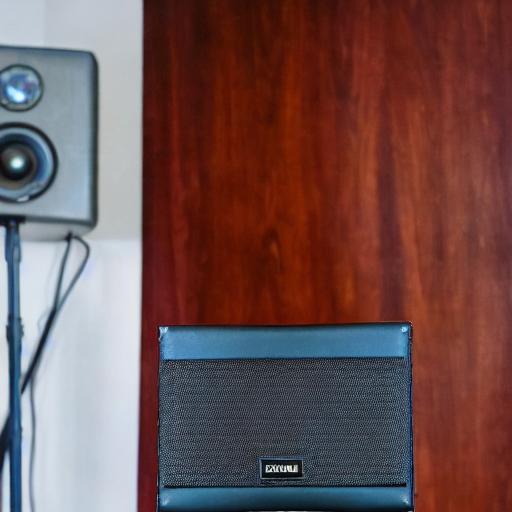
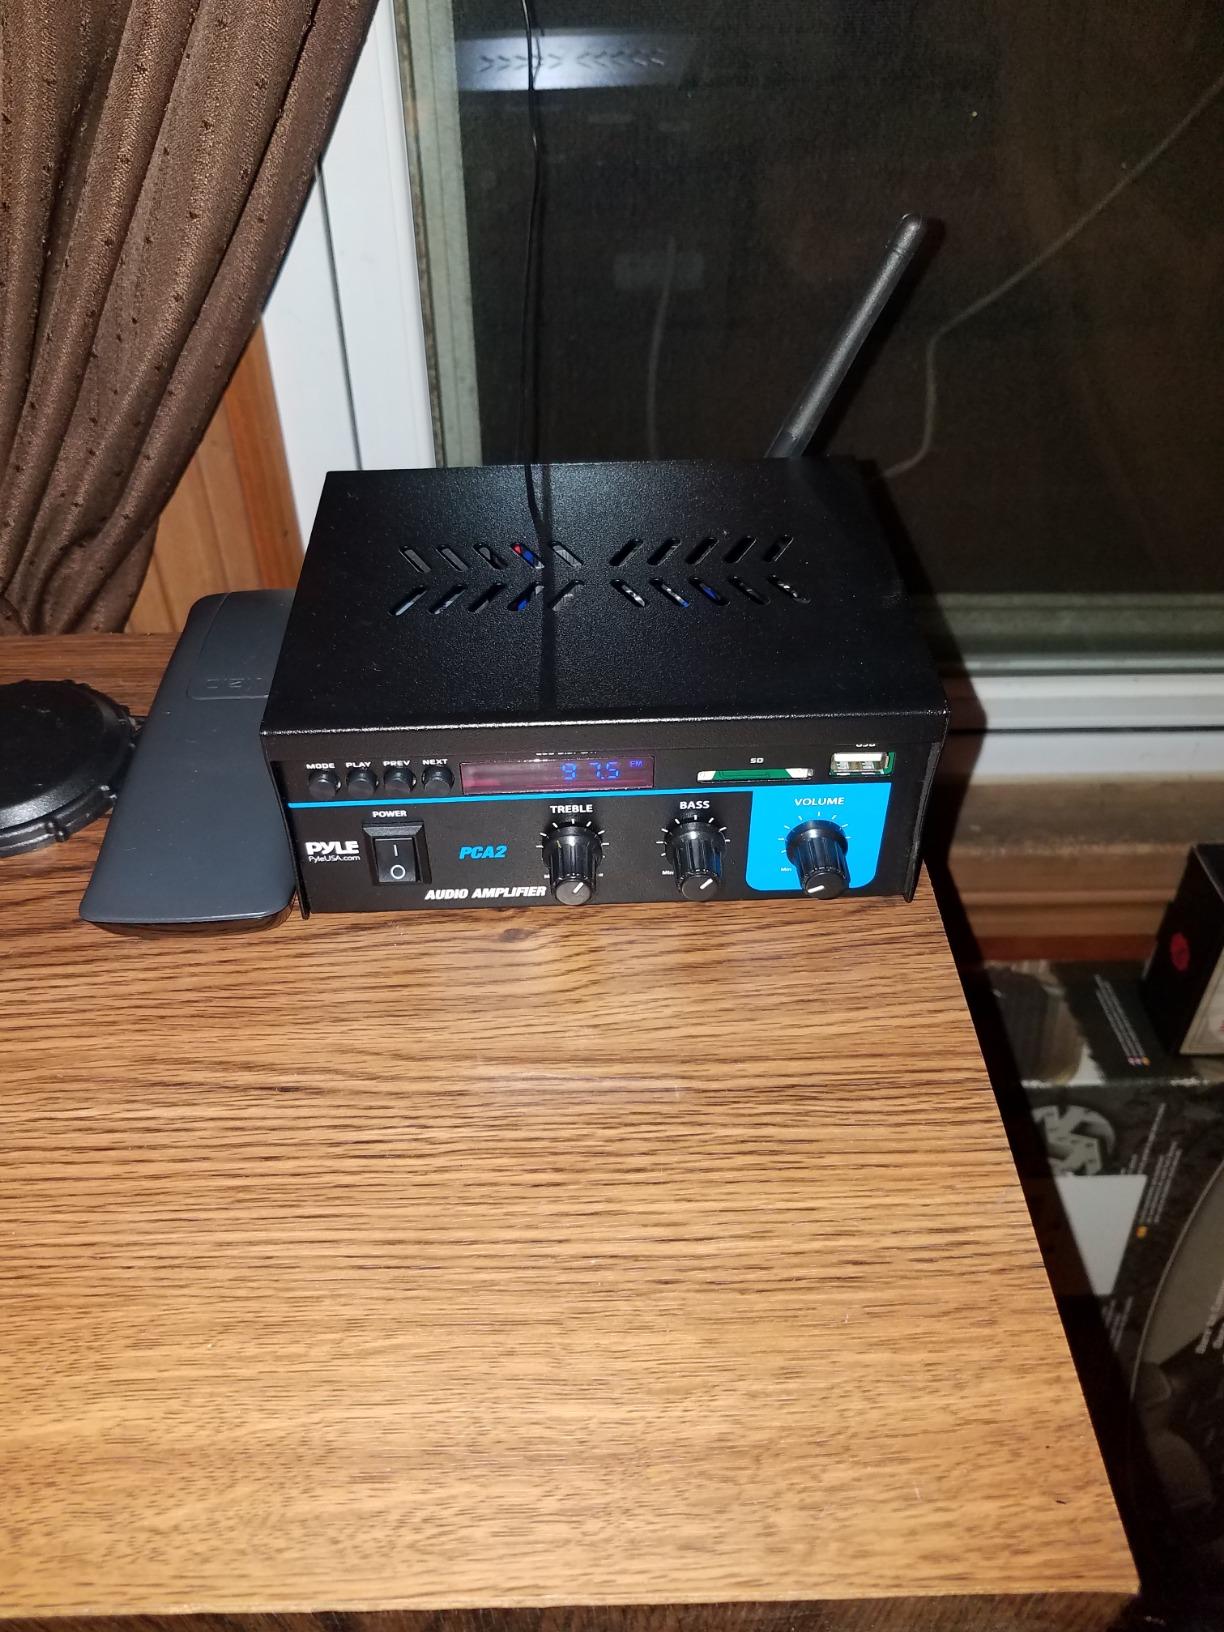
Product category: speaker
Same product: no